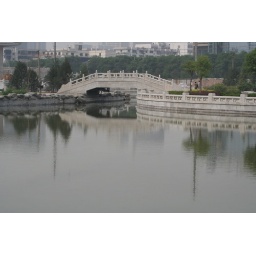
bridge over pagoda lake